Orville Hungerford

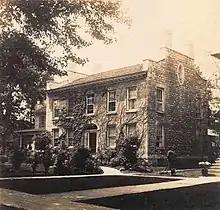
Orville Hungerford's home on 336 Washington Street

Orville Hungerford's first home was framed out of wood with a piazza in front and on the side on Washington Street, near what is now Clinton Street in Watertown, New York. The original owner, Pedi Wells, built this dwelling next to the house of Orville's sister Hannah Hungerford Foster and her husband Jabez Foster.